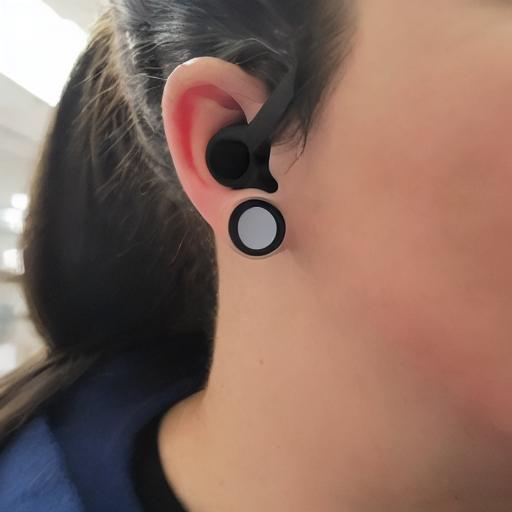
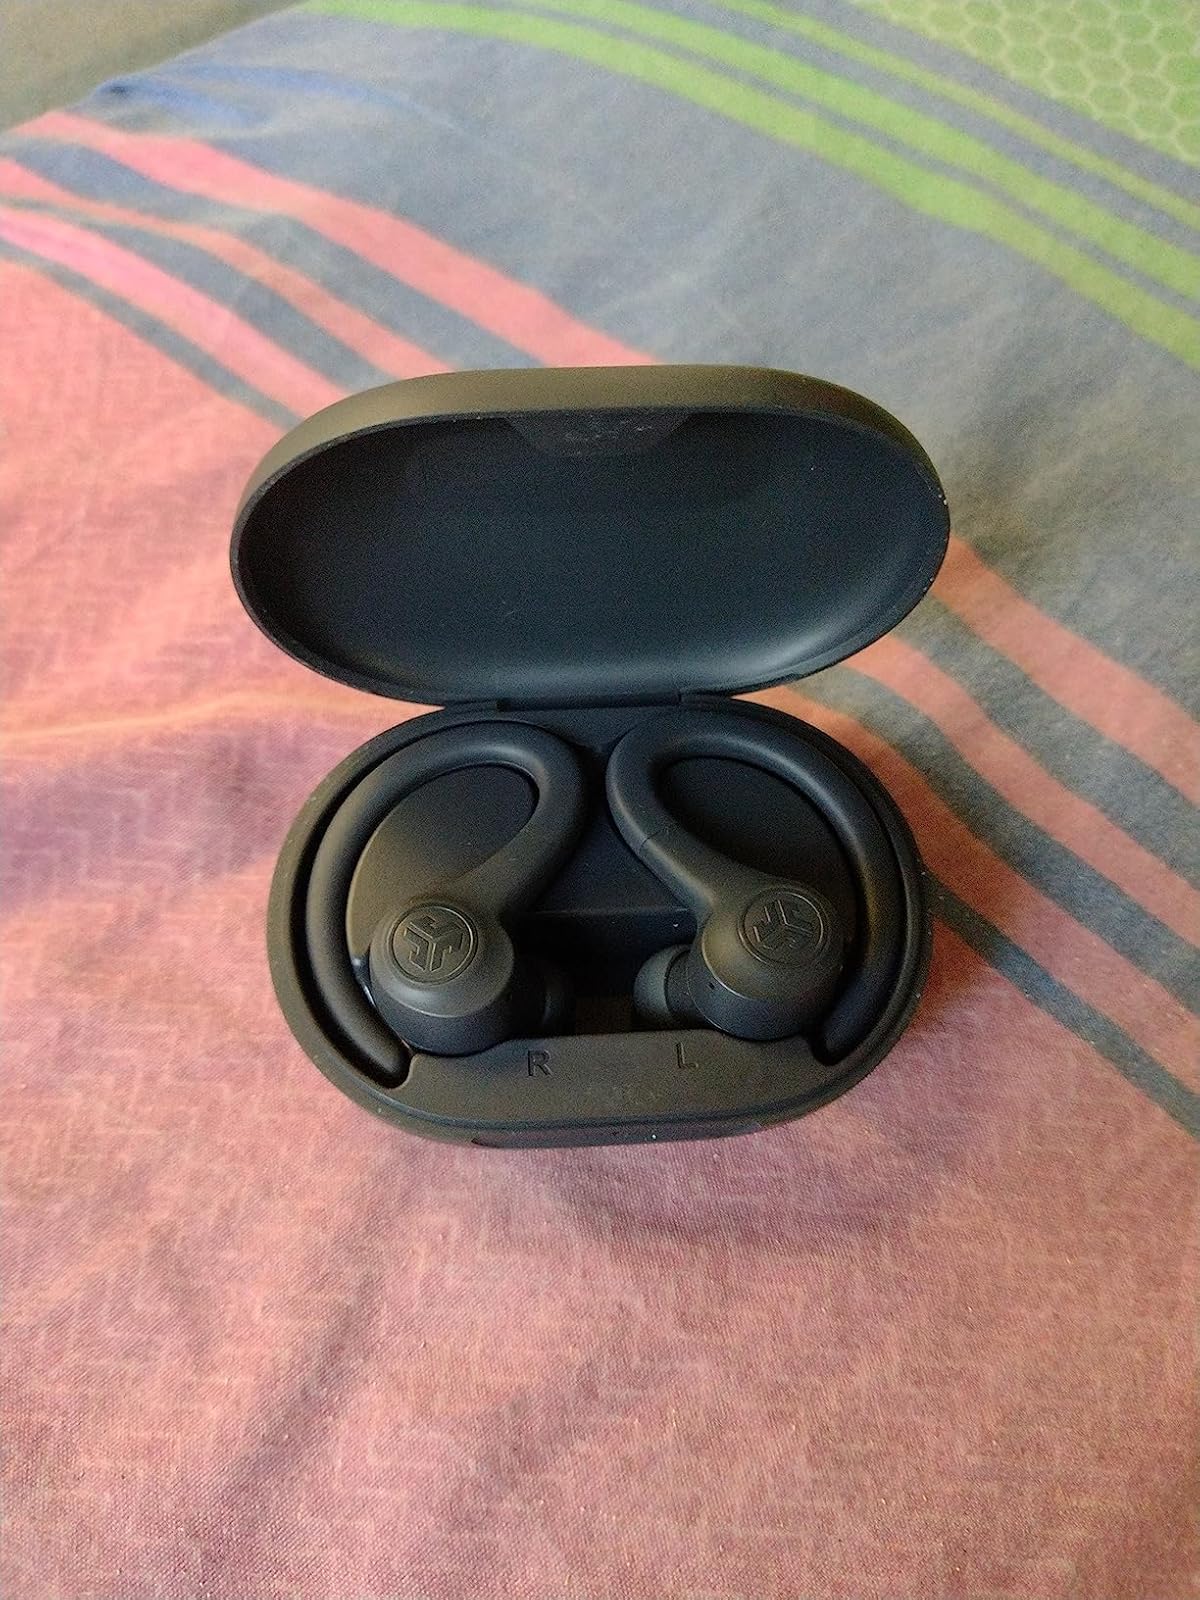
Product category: earbuds
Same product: no